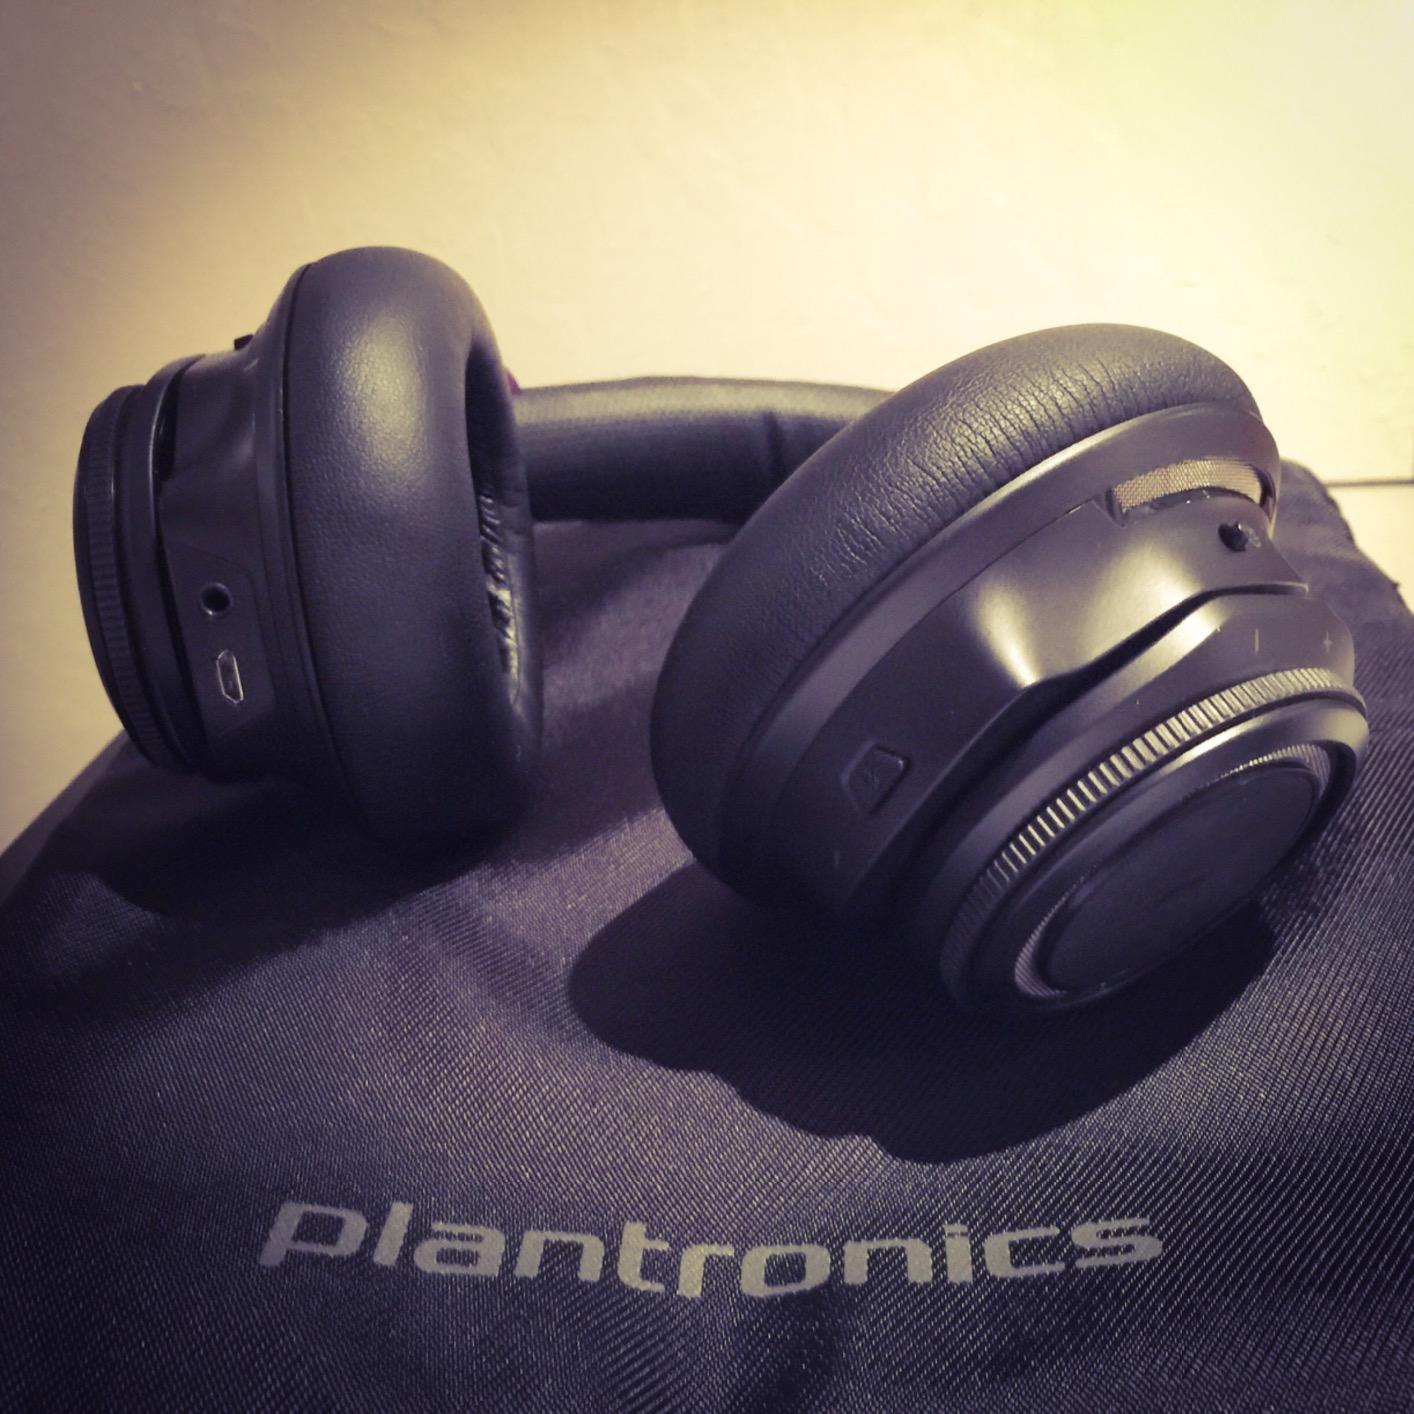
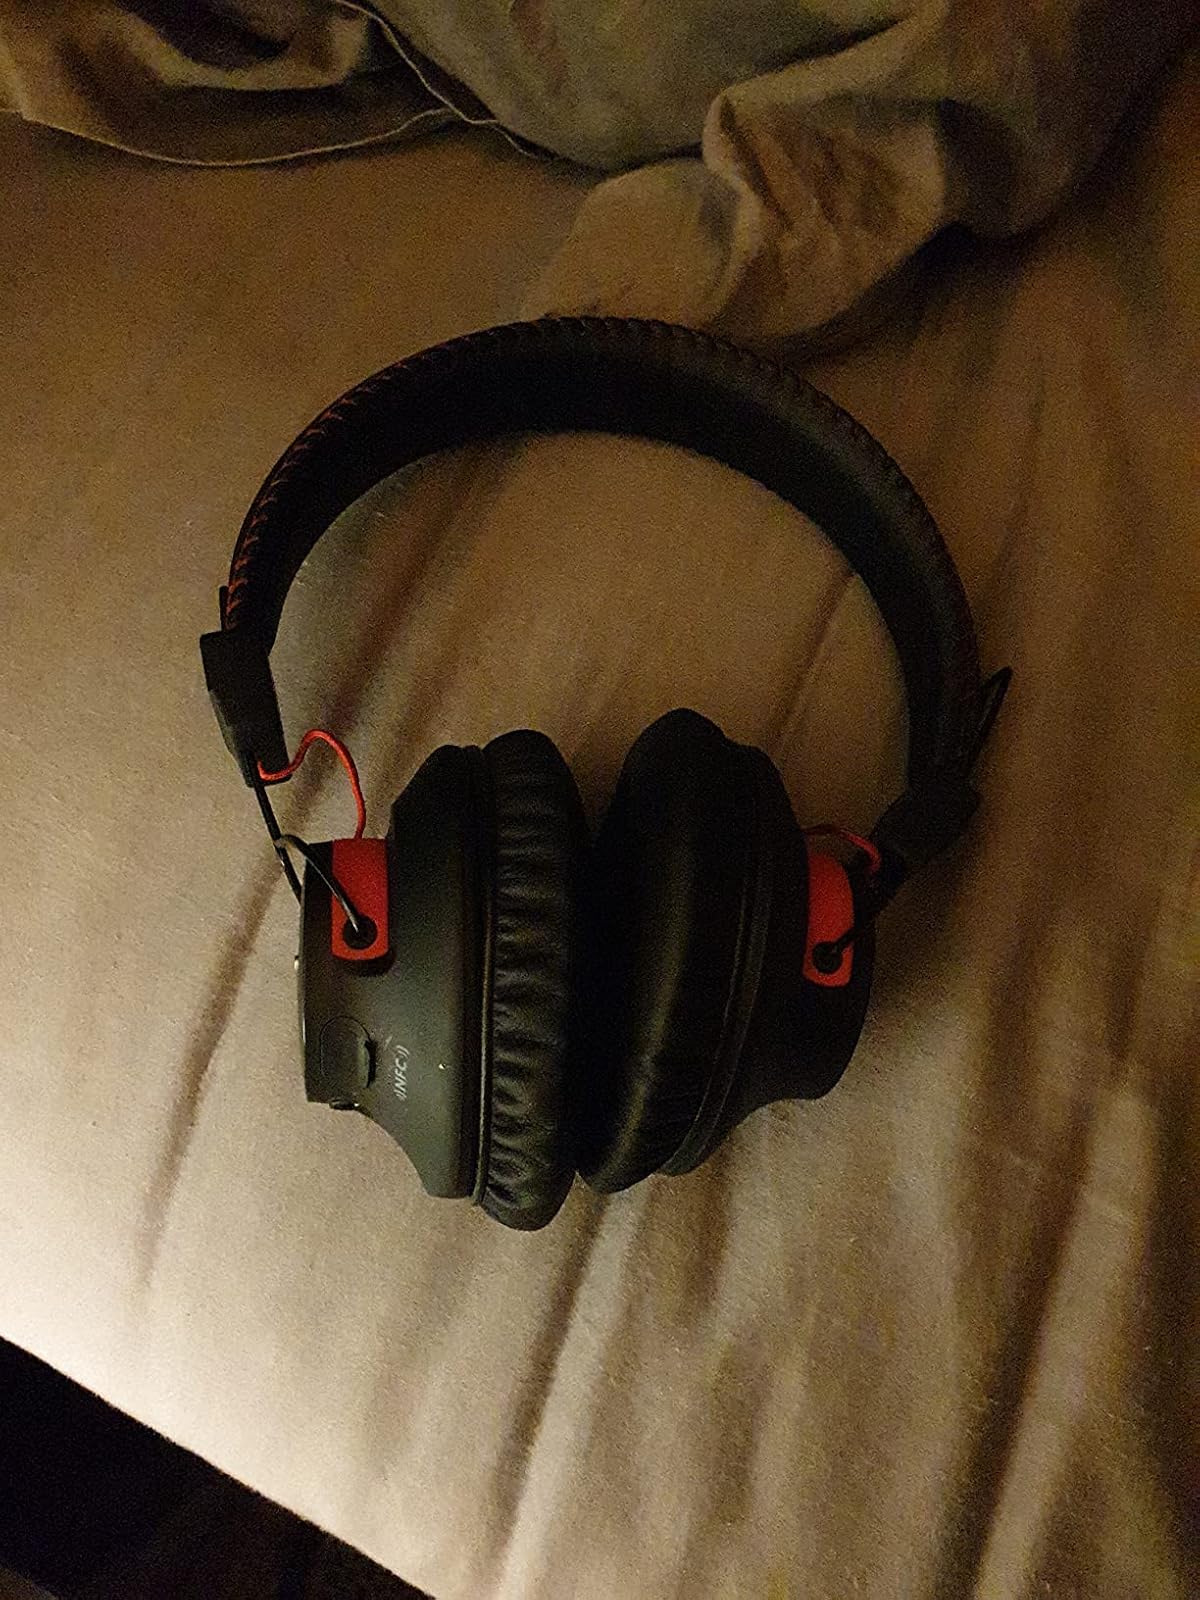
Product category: headphones
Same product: no